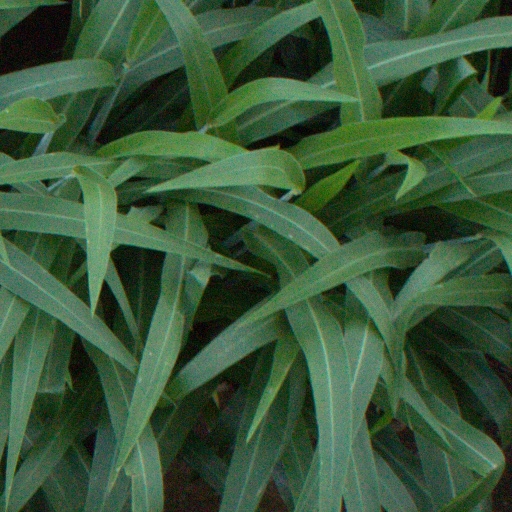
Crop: sorghum